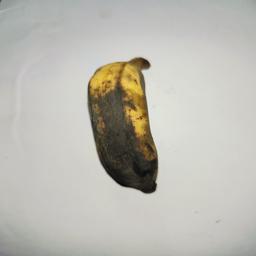
Banana variety: Bangla Kola